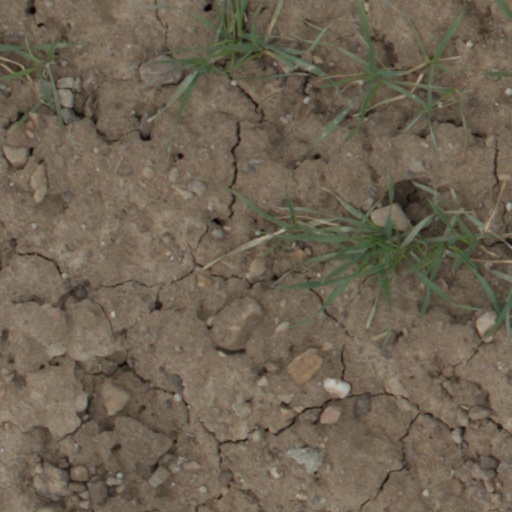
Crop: wheat